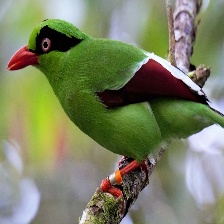
Species: GREEN MAGPIE
Scientific name: CISSA CHINENSIS
ImageNet parent category: magpie